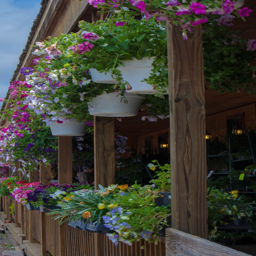
day ~ flowers at store